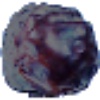
Label: Dates 1